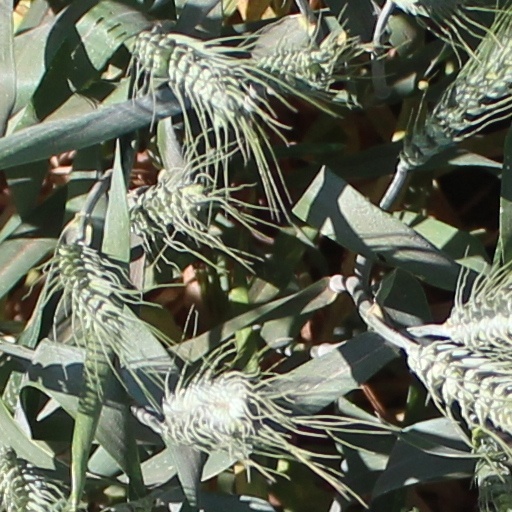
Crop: wheat